Pampulha Art Museum

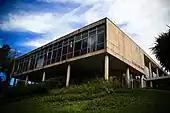
Lateral facade of the Pampulha Art Museum

In seven decades of operation, the museum has never undergone major renovations, even with infiltration problems that date back to the breaking of the Pampulha dam in 1955. In 2016, the Municipal Foundation of Culture announced that in July, the MAP would be closed to begin a major renovation throughout the building, initially expected to last two years with a projected cost of R$4.2 million. The proposed interventions need to be approved by the institutions managing protected heritage sites in the three spheres of government (municipal, state and federal); the first project was rejected and an updated version was approved in May 2023, with no set timeline of interventions and reopening.